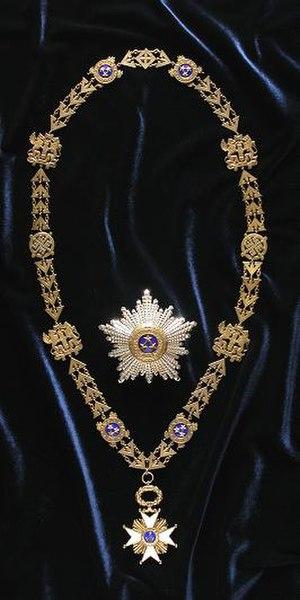
L'ordre des Trois Étoiles est la plus haute décoration honorifique lettone. Elle a été créée le 24 mars 1924, en honneur de la création de la République de Lettonie. Elle comprend cinq grades avec décorations et trois catégories d'insignes d'honneur.